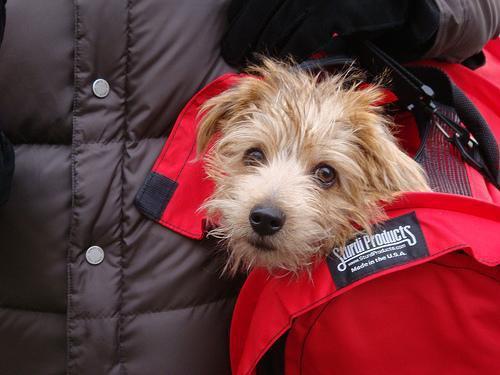
Norfolk_terrier